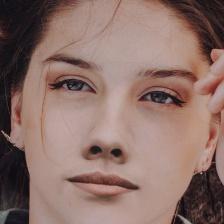
Label: faces